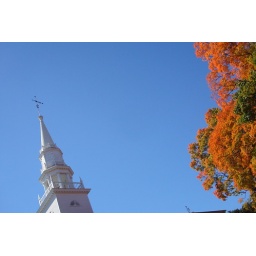
i like the different i guess &amp;quot;opposing colors&amp;quot; the whie &amp;amp; orange with the blue in between